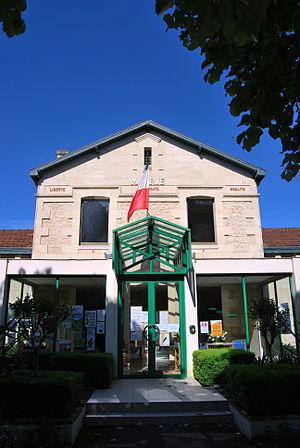
Salleboeuf Mairie
Sallebœuf est une commune du Sud-Ouest de la France, située dans le département de la Gironde en région Nouvelle-Aquitaine.